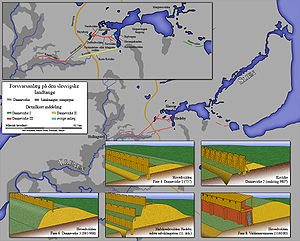
Dannevirke / Beliggenhed
Dannevirke blev bygget i flere etaper.
Dannevirke - dansk version
Dannevirke er et system af historiske danske befæstninger i Sydslesvig i det nordlige Tyskland, beliggende i delstaten Slesvig-Holsten ca. 40 km syd for den dansk-tyske grænse. Den langstrakte jordvold blev bygget tværs over den jyske halvøs smalleste sted i 400-500 e.v.t. og derefter flere gange udbygget og ændret i forløb indtil 1200-tallet. Den blev sidste gang brugt til forsvarsformål under den anden slesvigske krig i 1864.